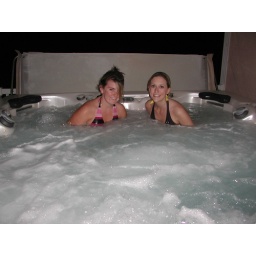
Brandy and Liz in the hot tub at our rented beach house.